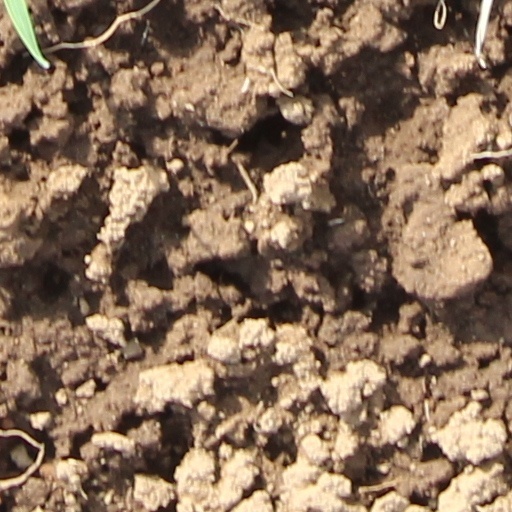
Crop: wheat